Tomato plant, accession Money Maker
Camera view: tilt-top (135 deg); turntable rotation: 60 degrees
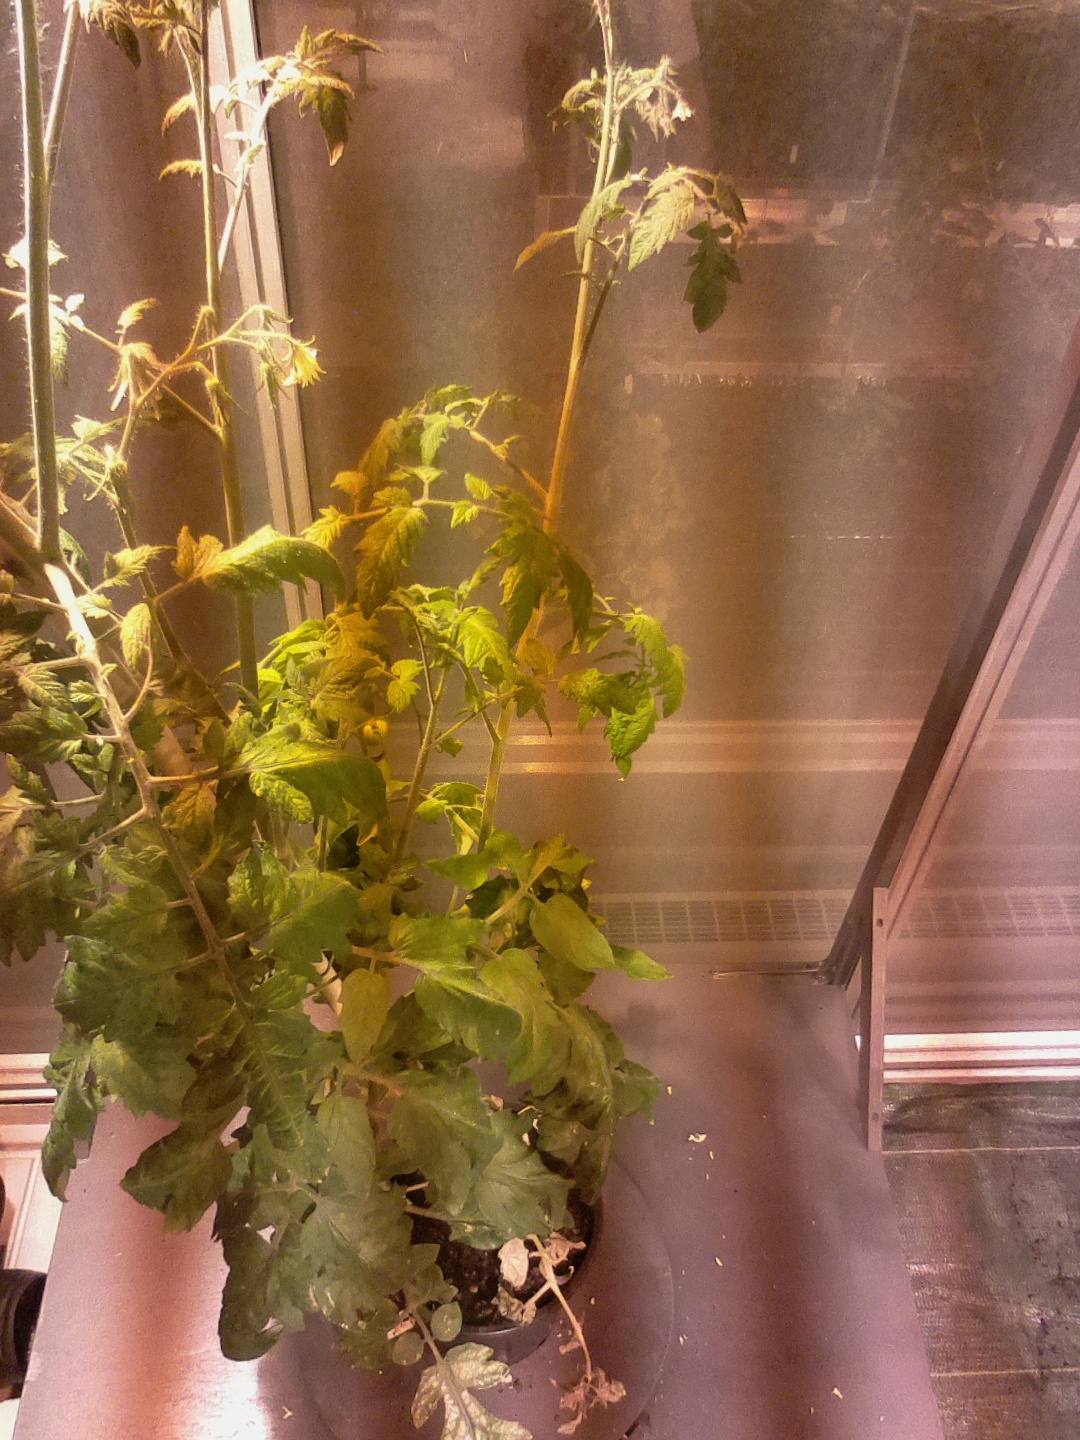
BBCH growth stage 72: 20%-30% of final fruit size